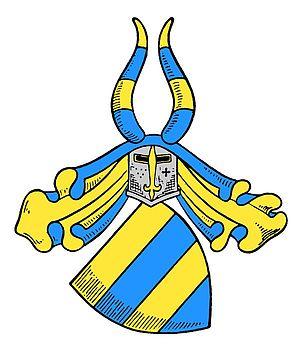
Armories de la famille von Ditfurth, tirée de Wikipedia
La famille von Ditfurth, est une famille noble allemande originaire de Ditfurt dans le Harz où elle était possessionnée.
Ditfurt, jadis Deotfurdum, Dhietvorden, Ditvorde, Ditforde est une commune d'Allemagne située au Nord-ouest de la région du Harz dans la vallée de la Bode et fait administrativement partie de Ballenstedt/Bode-Selke-Aue.
"Dievoort ou Dietvoort est un nom de lieu dans la région de Bréda. Il ne faut pas le confondre avec le lieu-dit Diervoort, à la frontière des communes de Nimègue et de Wijchen, où se trouve une Diervoortseweg, qui est un endroit composé actuellement uniquement d'une grande ferme fromagère, et non plus d'un ""cluster of houses"" comme lors des combats qui s'y déroulèrent en 1944 et qu'aucun monument n'indique.